Port Henry, New York

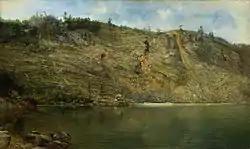
"The Iron Mine, Port Henry, New York" (at Craig Harbor), ca. 1862, by Homer Dodge Martin

Port Henry is located in eastern Essex County at (44.045238, −73.461011), in the eastern part of the town of Moriah. The village is on the western shore of Lake Champlain at the northern end of Bulwagga Bay and is in the Adirondack Park.